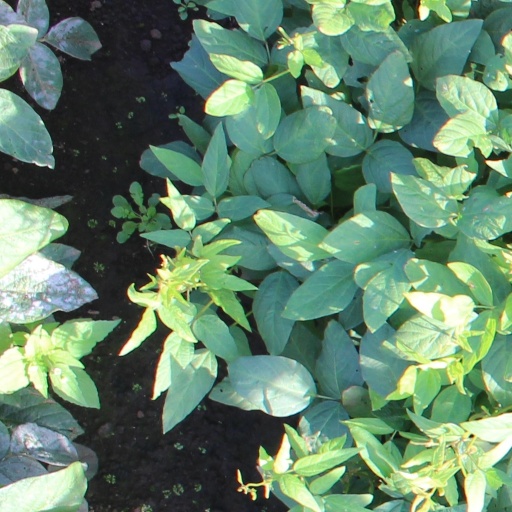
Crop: soybean